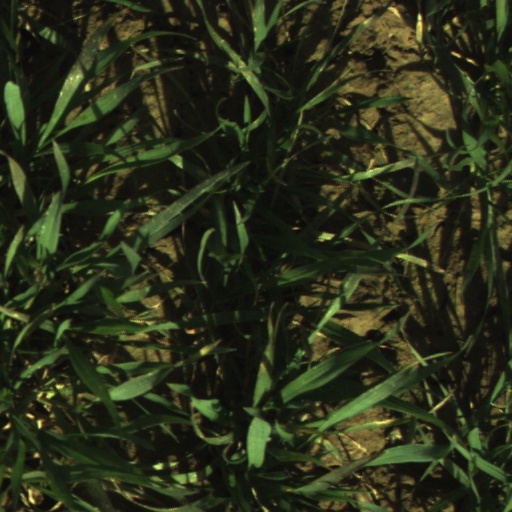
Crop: wheat